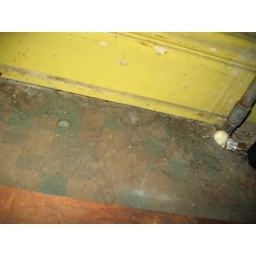
old kitchen floor, under the sink